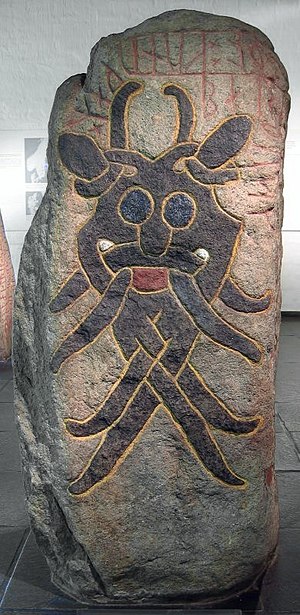
Maskestenen
Maskestenen udstillet på Moesgård Museum.
Maskestenen er en runesten med et fremtrædende maske-motiv. Maske-motivet formodes at have skulle beskytte mod onde ånder. Stenen går også under navnet Århusstenen.